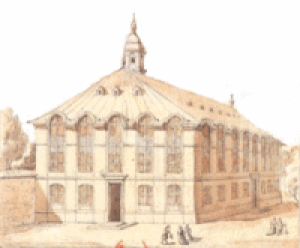
Le temple de Charenton est une église protestante située à Charenton-le-Pont, rattachée à l'Église protestante unie de France. Charenton a constitué le premier lieu de culte protestant autorisé en région parisienne, par l'édit de Nantes, dès 1607. L'emplacement du premier temple, rasé en 1685, se situe sur le territoire de l'actuelle commune de Saint-Maurice.
Jean Thiriot, né en 1590 et mort le 24 janvier 1649, est un architecte français ayant exercé sous les ordres de Louis XIII.